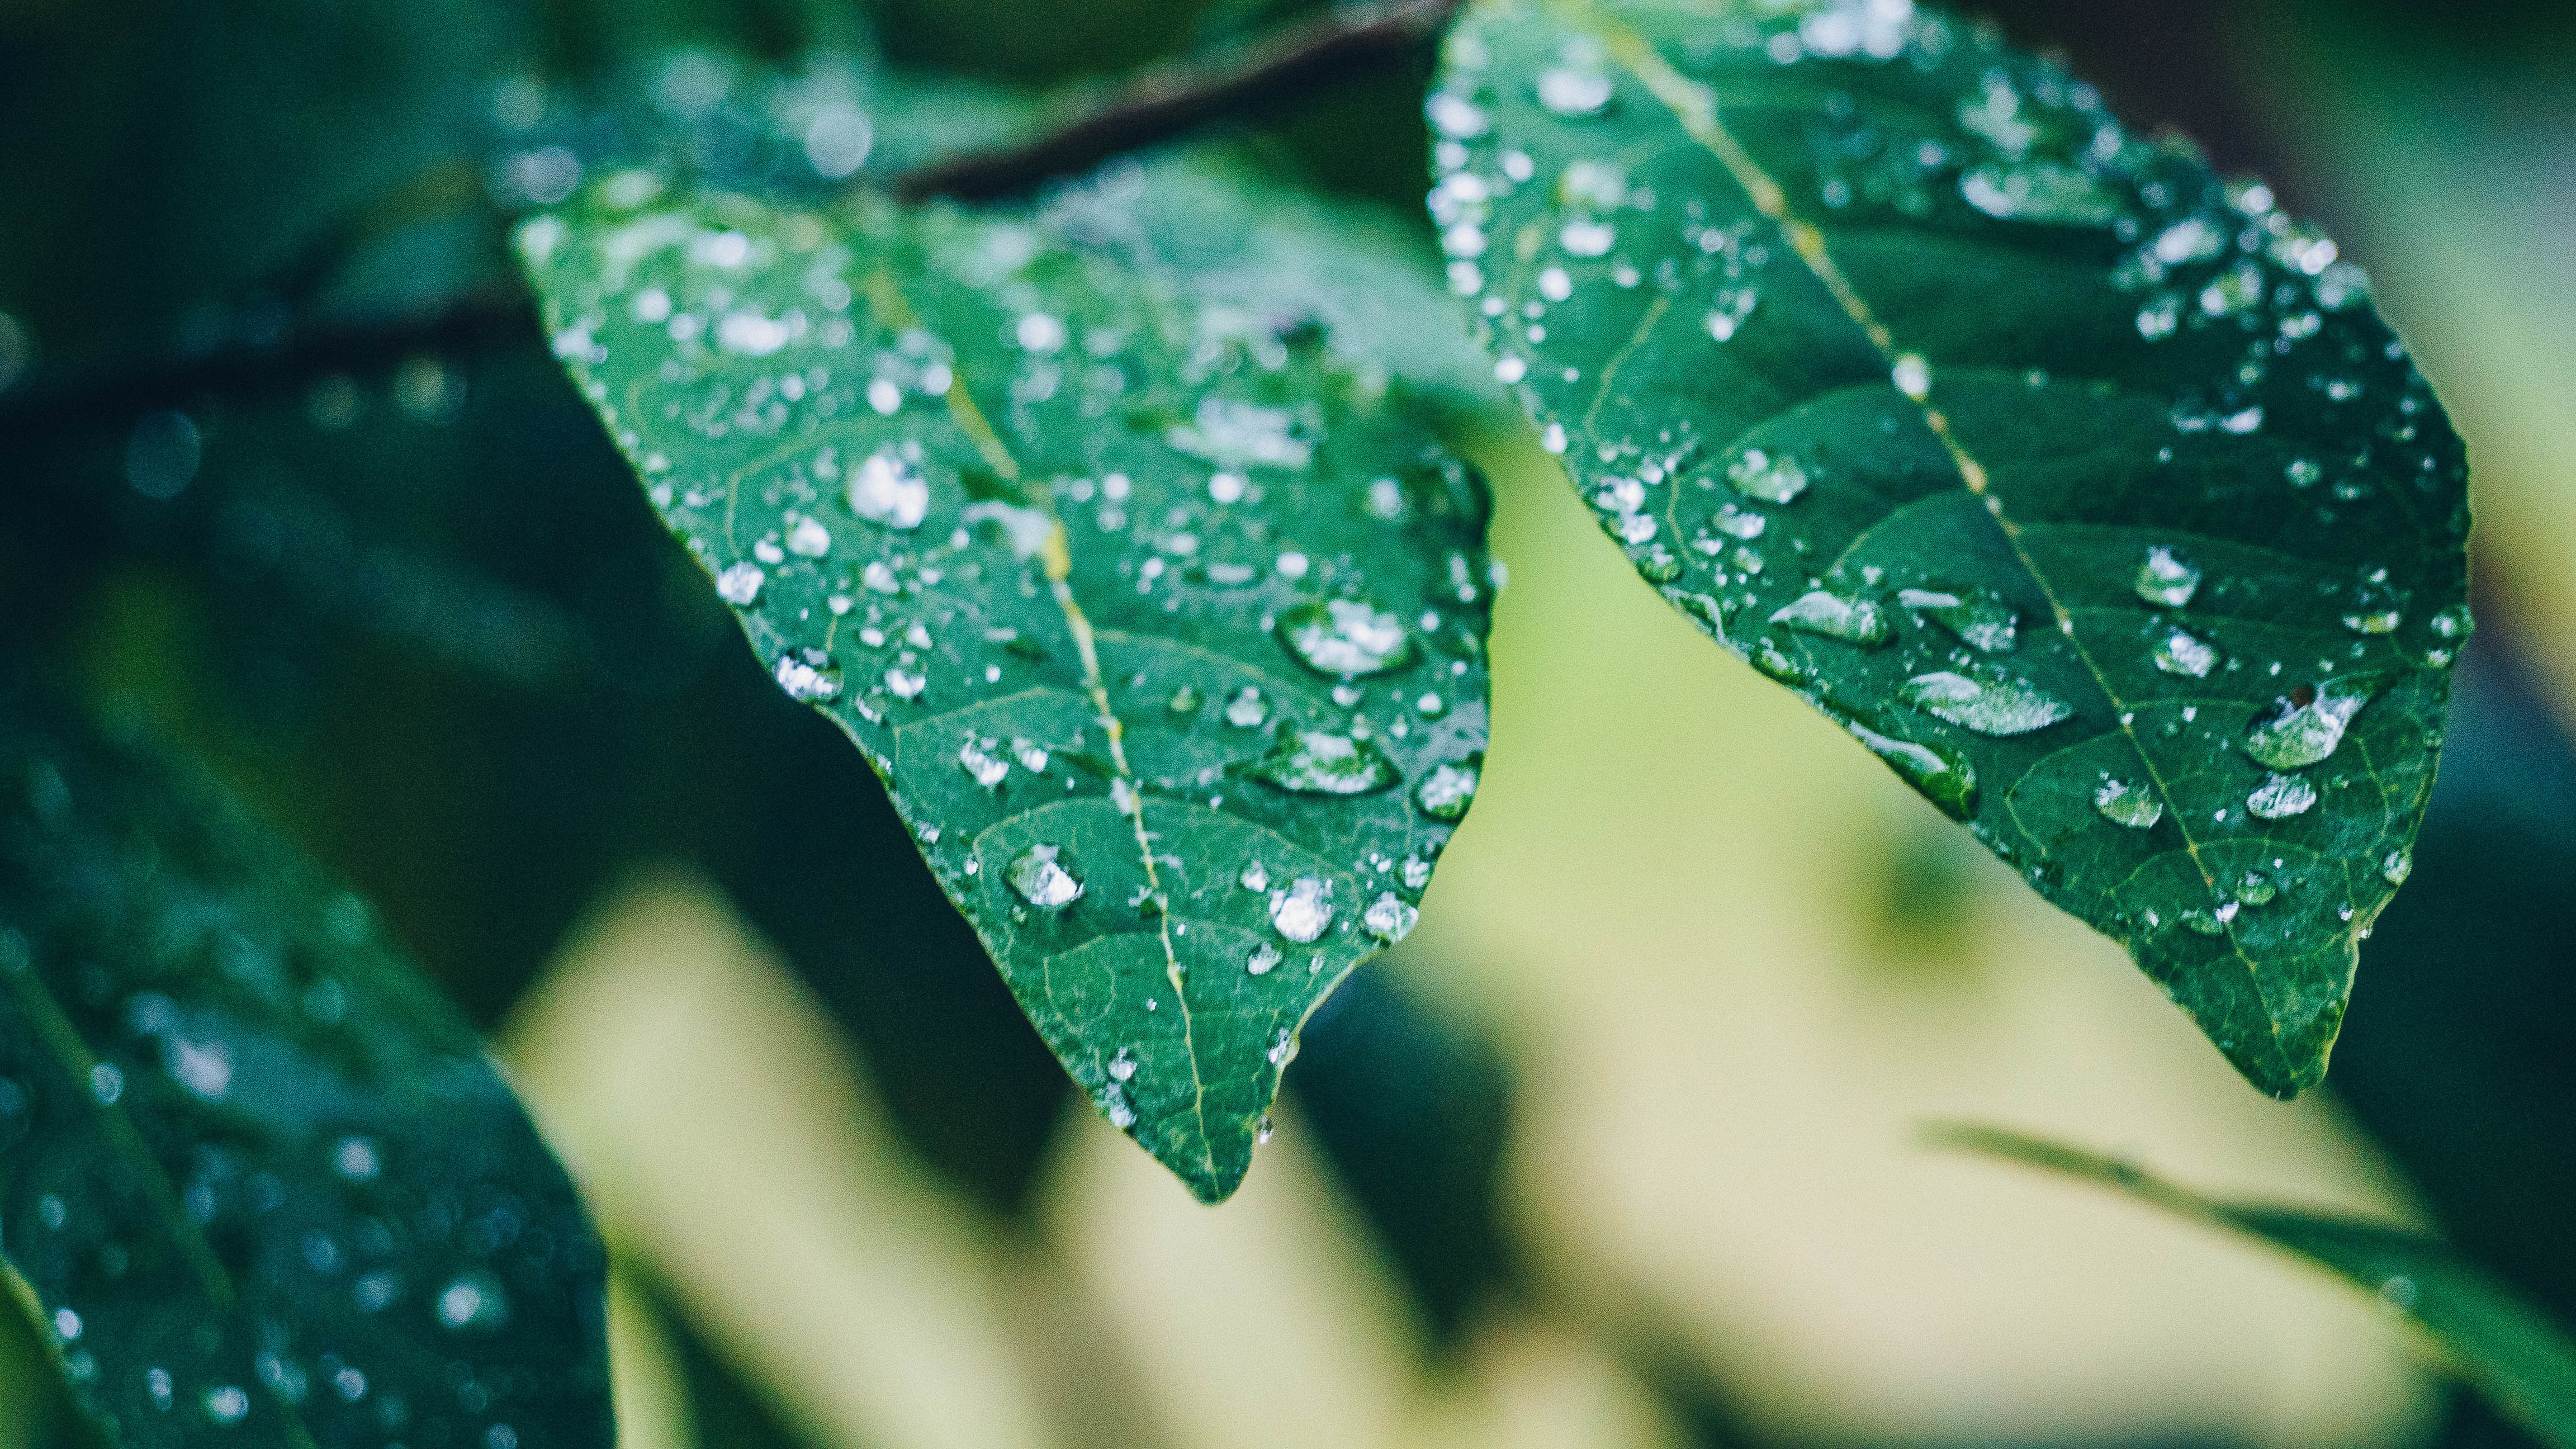
water, nature, branch, drop, dew, plant, photography, sunlight, leaf, flower, petal, green, botany, flora, close up, moisture, macro photography, plant stem